The King's School, Gloucester

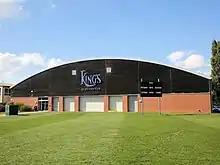
Sports Hall

The school is housed in a mix of medieval, 19th century and modern buildings located next to Gloucester Cathedral in the city centre. The cathedral is used for assemblies most mornings and also for concerts, special services and whole school occasions.